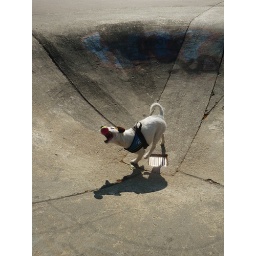
Bouncing the ball in the bowl